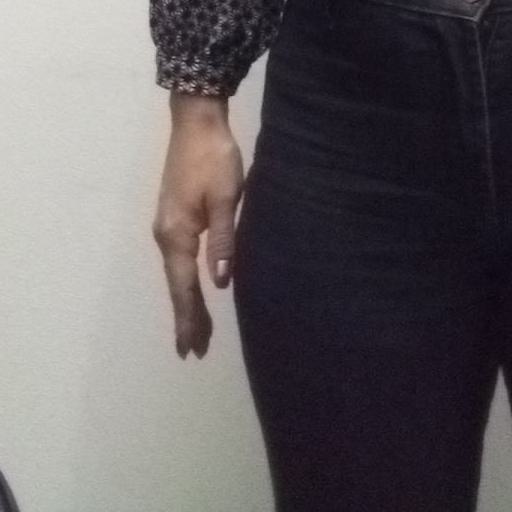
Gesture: no_gesture